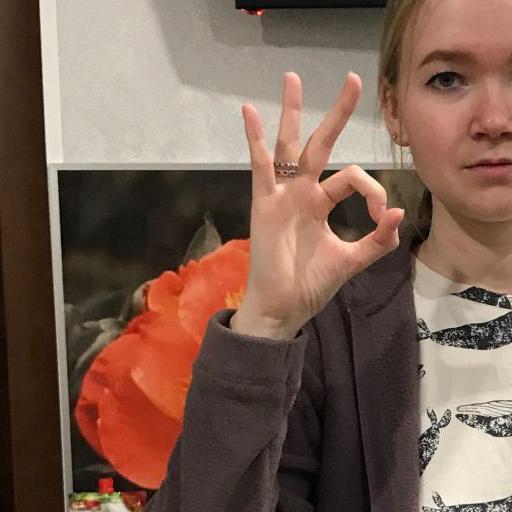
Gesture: ok